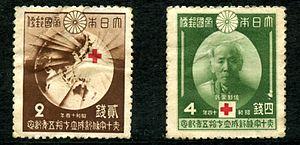
Le comte Sano Tsunetami, né le 28 décembre 1822 dans le domaine de Saga au Japon et décédé à l'âge de 79 ans le 12 décembre 1902, est un homme politique japonais fondateur de la Croix-Rouge japonaise. Son fils, l'amiral Sano Tsuneha, fut une figure de proue dans la création du mouvement scout japonais.